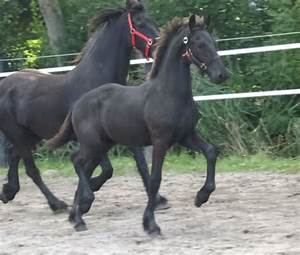
Label: horse